Astropecten jonstoni

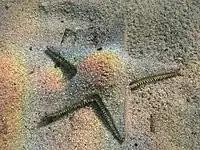
Astropecten jonstoni

This sea star is a carnivore and feeds on molluscs, which it catches with its arms and then takes to the mouth. The prey is then trapped by the long, moving prickles around the mouth cavity.